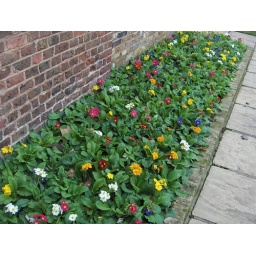
I will plant flowers in my allotment